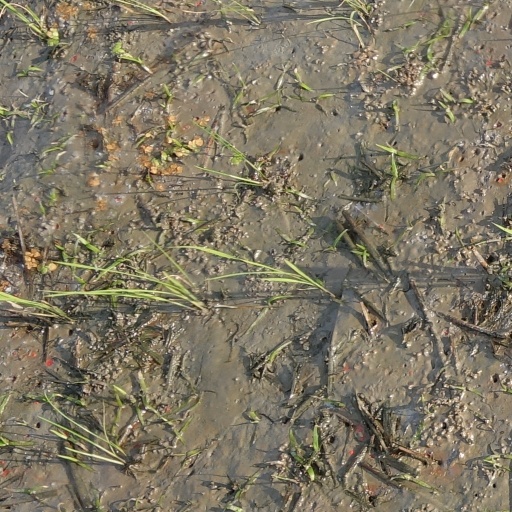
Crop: rice